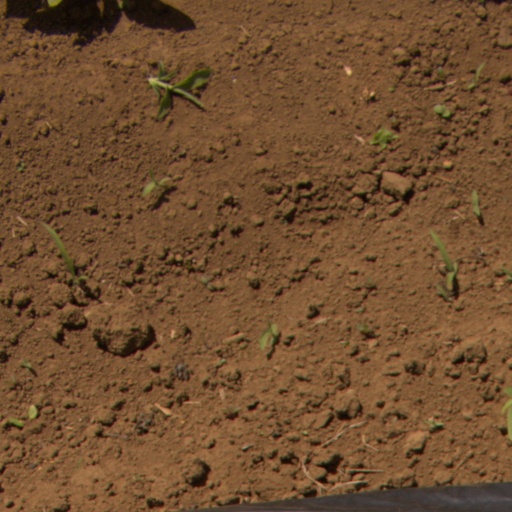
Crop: Jerusalem artichoke